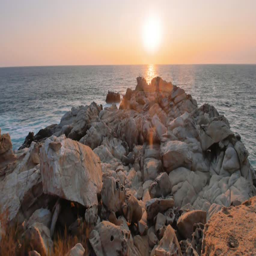
panoramic view of the pacific ocean when the sun falling over the coastal mountains